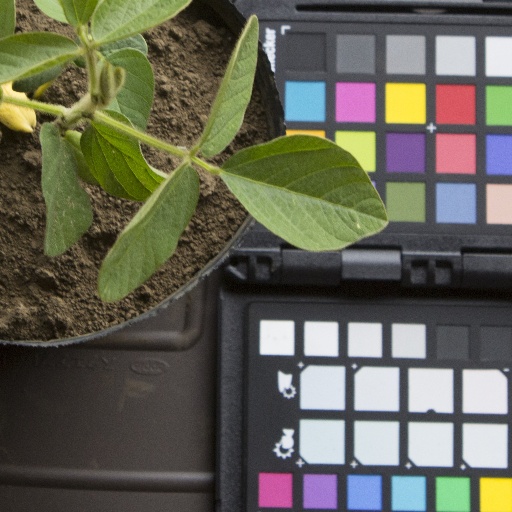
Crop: soybean